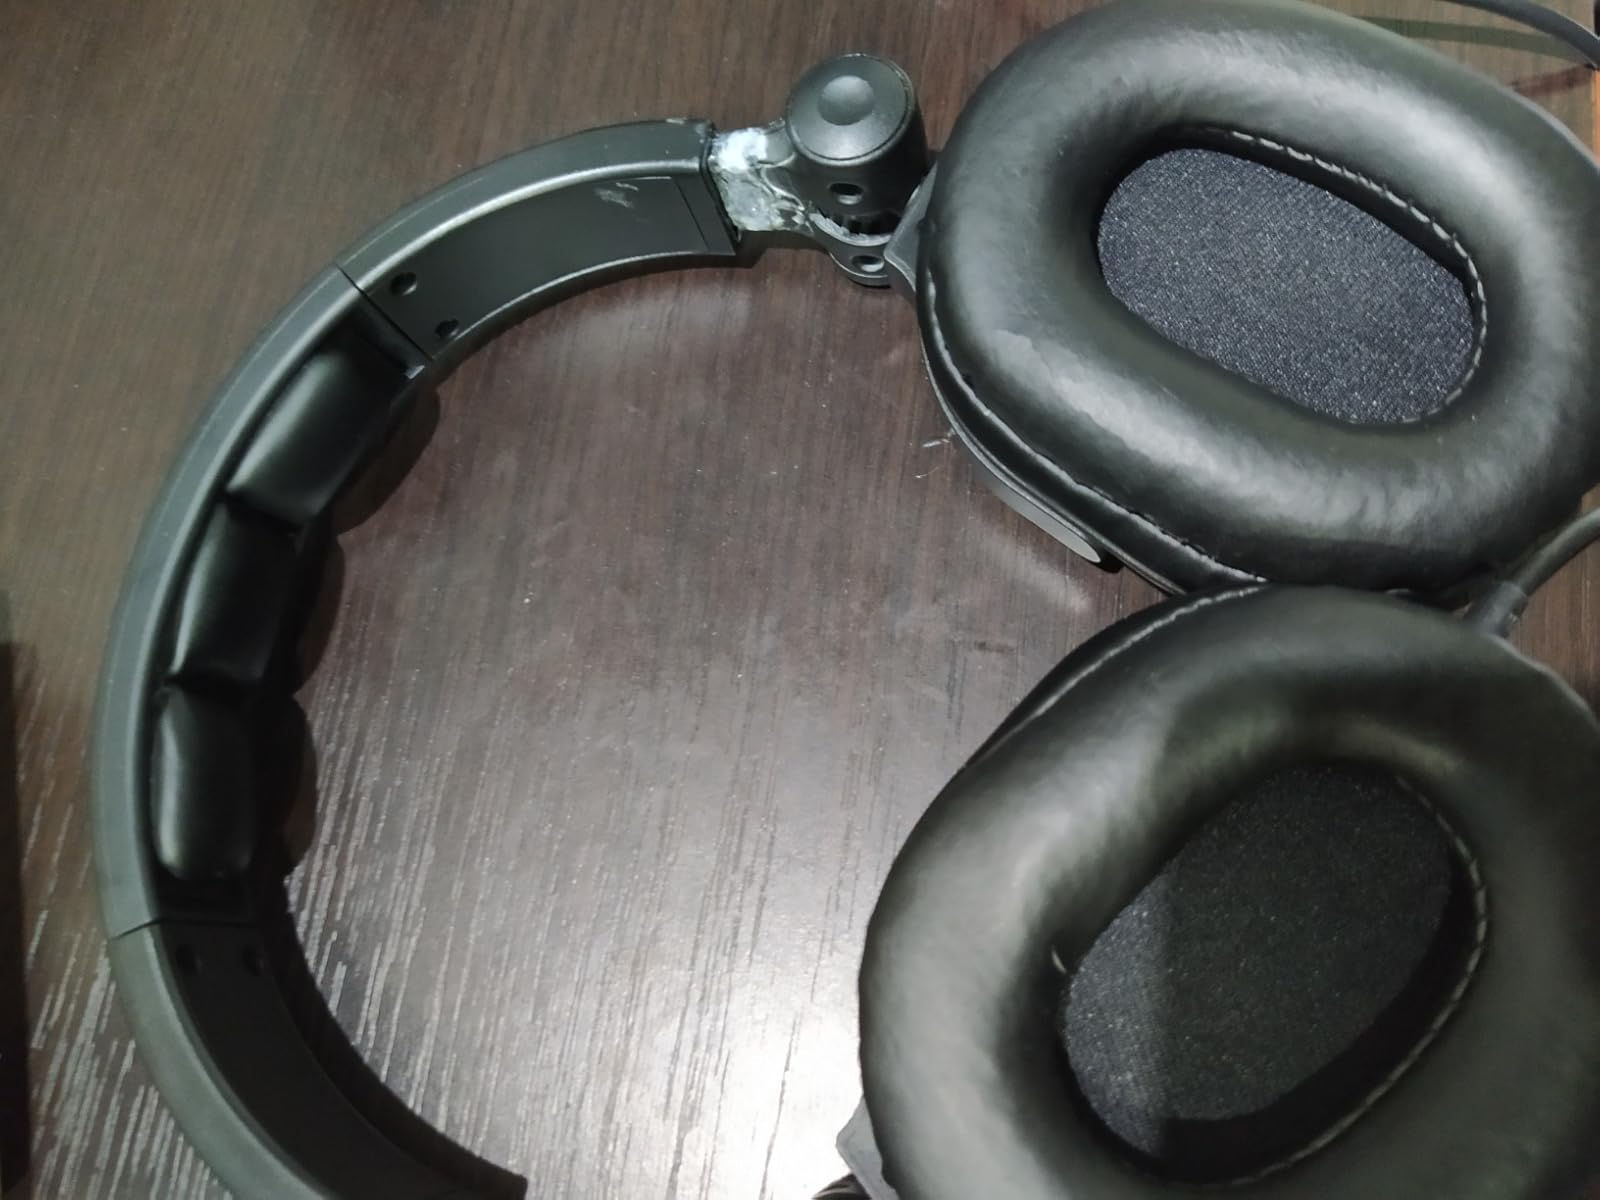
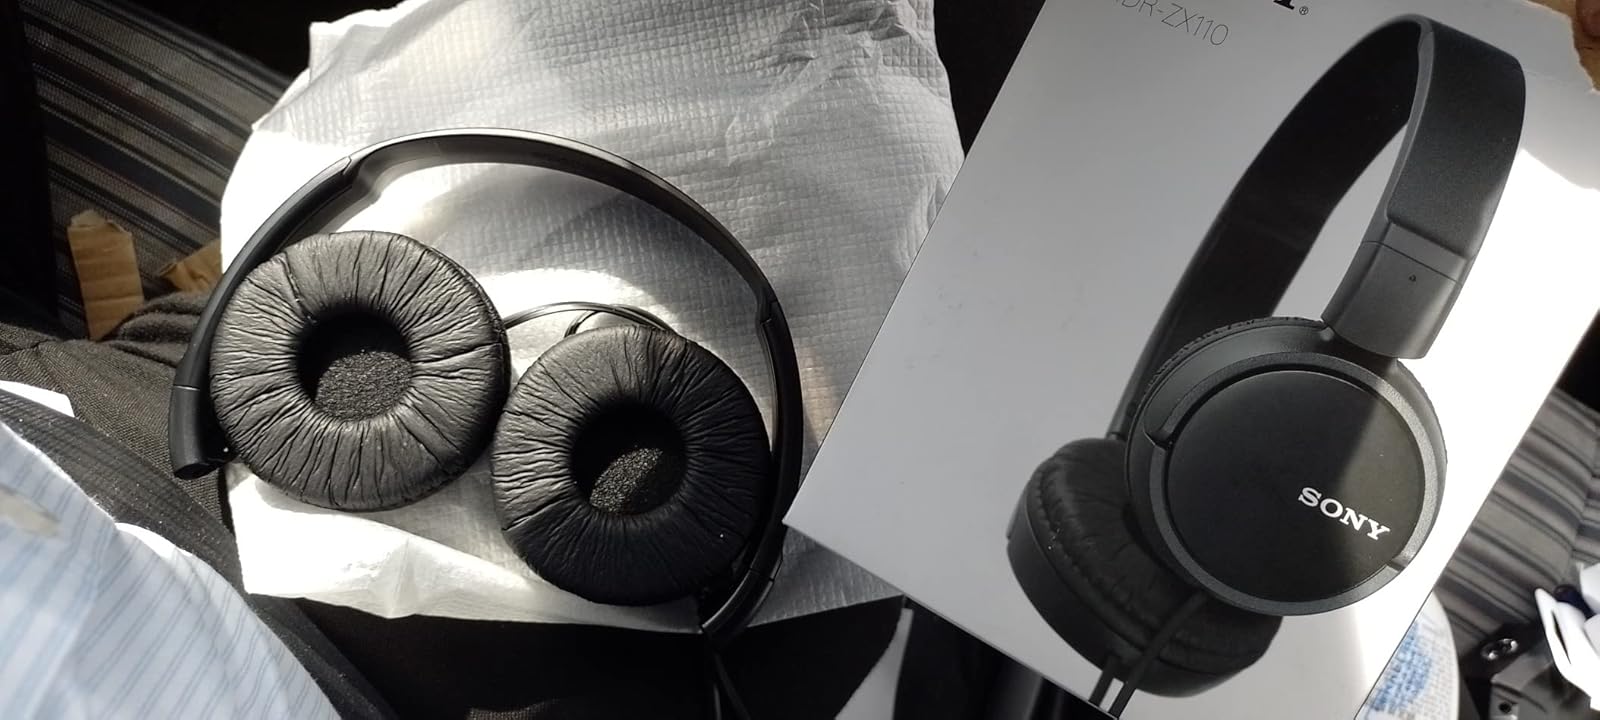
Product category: headphones
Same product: no